Slope mining

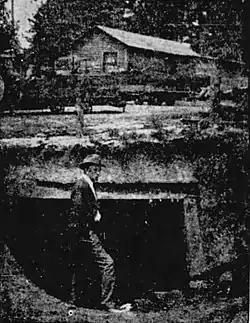
Entrance to the Carolina Coal Company's slope mine in Coal Glen, North Carolina, 1923

Slope mining is a method of accessing valuable geological material, such as coal or ore. A sloping access shaft travels downwards towards the desired material. Slope mines differ from shaft and drift mines, which access resources by tunneling straight down or horizontally, respectively. In slope mining, the primary access to the mine is on an incline. Mine hoists may still be used to raise and lower loads on the incline if it is steep, but on shallower slopes, conveyor belts, locomotives or trucks may do the work. Drainage and ventilation of slope mines may be done using the primary slope, or it may be done using auxiliary shafts or bore-holes.